Citrus reamer

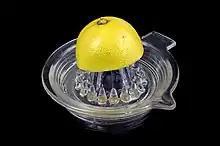
A traditional glass citrus reamer

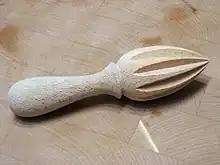
A wooden handheld lemon reamer

A citrus reamer, also known as a lemon reamer or simply a reamer, is a small kitchen utensil used to extract the juice from a lemon or other small citrus fruit.